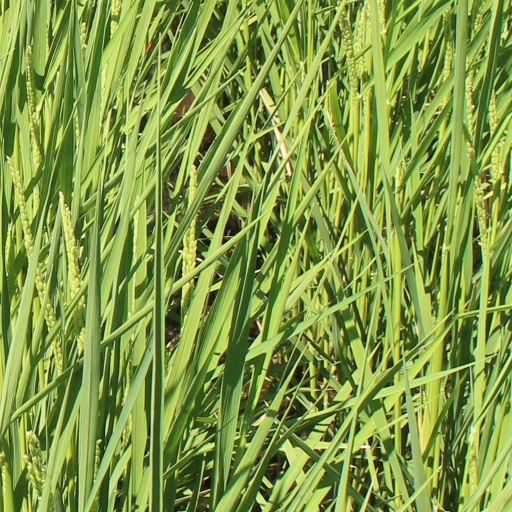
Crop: rice